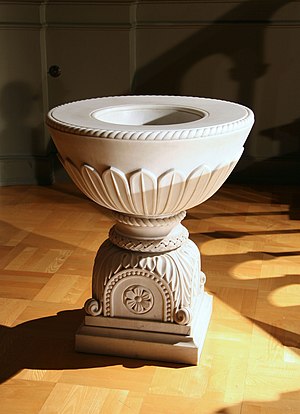
Sankt Pauls Kirke (København) / Interiør
Døbefonten.
Sankt Pauls Kirke ligger i Sankt Pauls Sogn i Københavns Kommune, i Gernersgade ved Nyboder.